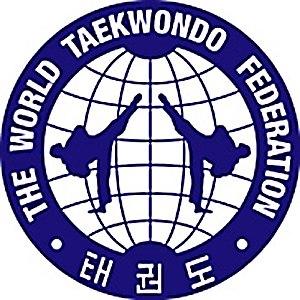
Le taekwondo est un art martial d'origine sud-coréenne, dont le nom peut se traduire par La voie du pied et du poing.